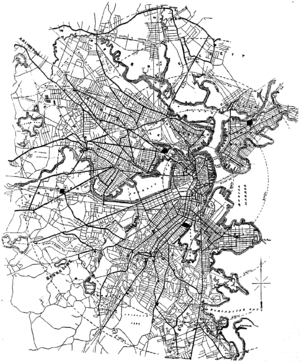
"La Massachusetts Bay Transportation Authority, parfois désigné comme le T, est l'opérateur public des bus, métro, train de banlieue et lignes de ferry de l'agglomération de Boston, dans l'État du Massachusetts aux États-Unis. Officiellement un corps politique et d'entreprise, et une subdivision politique du Commonwealth du Massachusetts. La MTBA a été formée en 1964 faisant suite à la Metropolitan Transit Authority, a été immortalisée par The Kingston Trio dans la complainte folk-protestation populaire ""MTA"" : les habitants l'appellent « Le T », après son logo, la lettre T dans un cercle, adoptée dans les années 1960 et inspiré par le métro de Stockholm. En 2008, le système compte en moyenne 1,3 million de passagers chaque jour de la semaine, dont le métro moyenne 598 200, ce qui en fait le quatrième système de métro le plus prolifique des États-Unis. La ligne verte du métro et la ligne à grande vitesse Ashmont-Mattapan représentent le système léger sur rail qui transporte le plus de passagers aux États-Unis, avec 255 100 passagers par semaine.